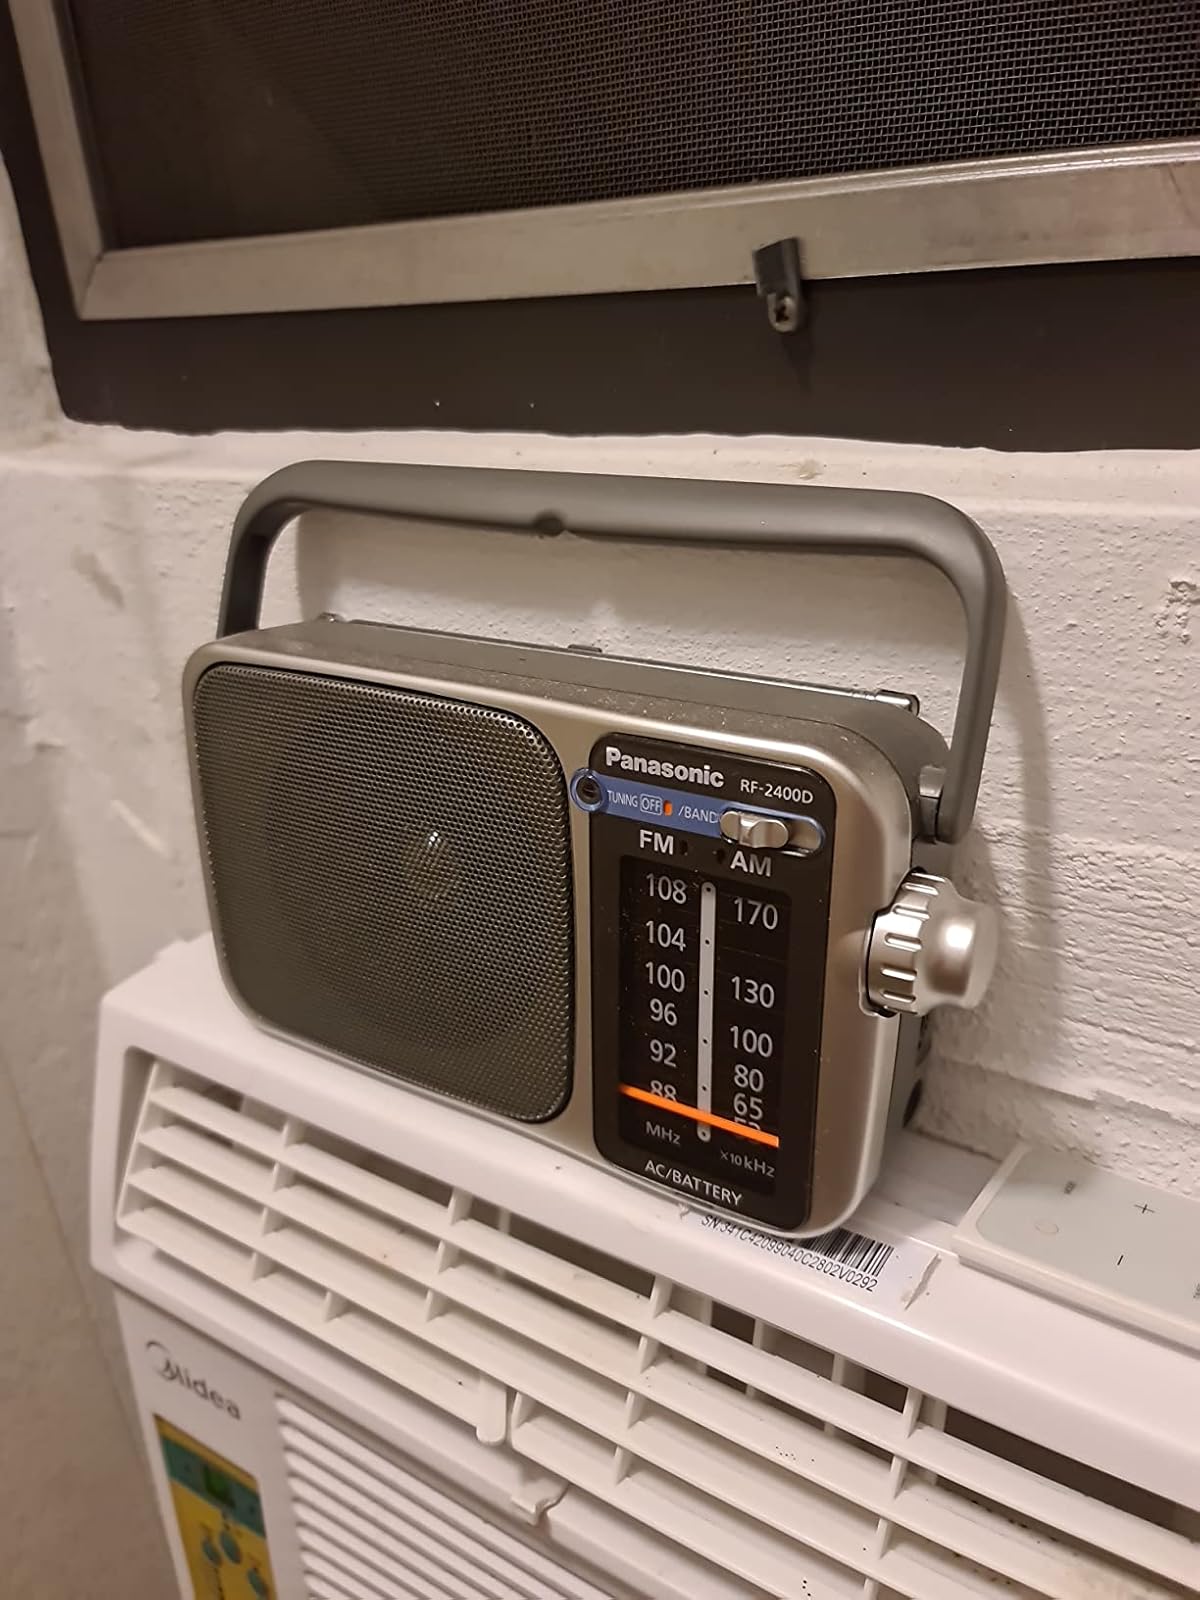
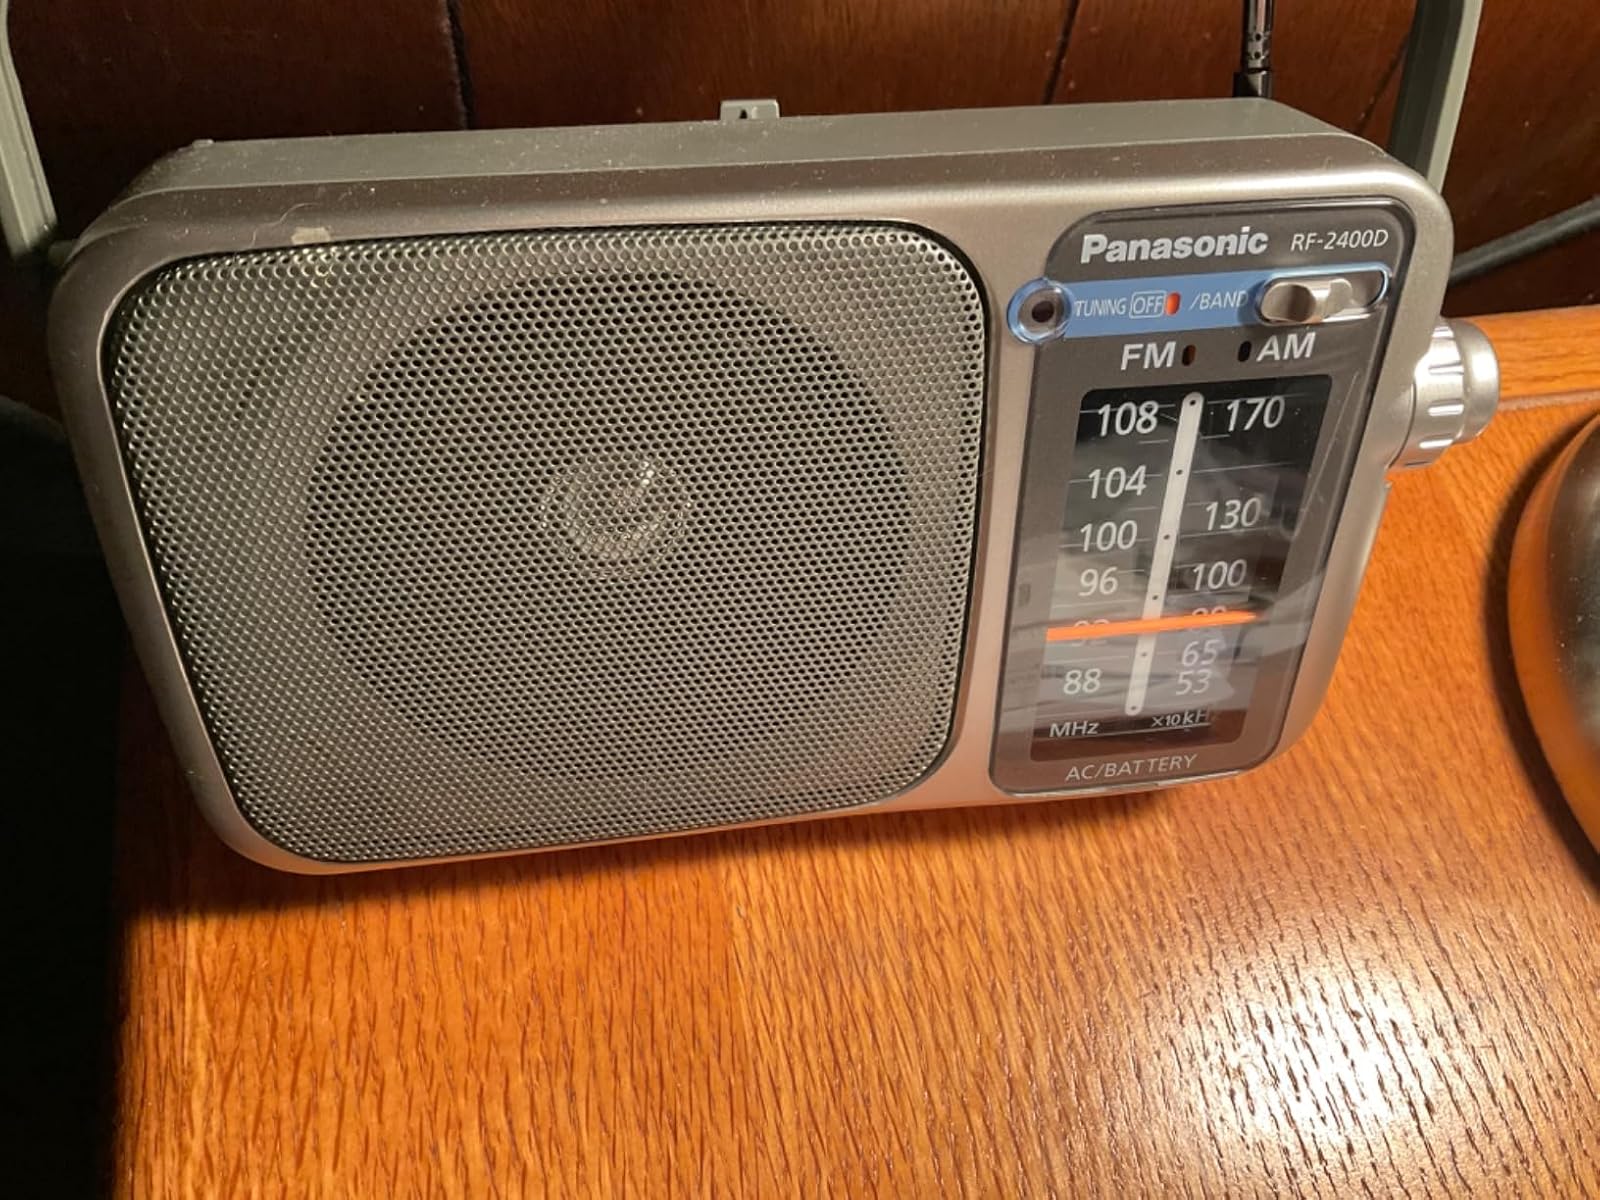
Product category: radio
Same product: yes